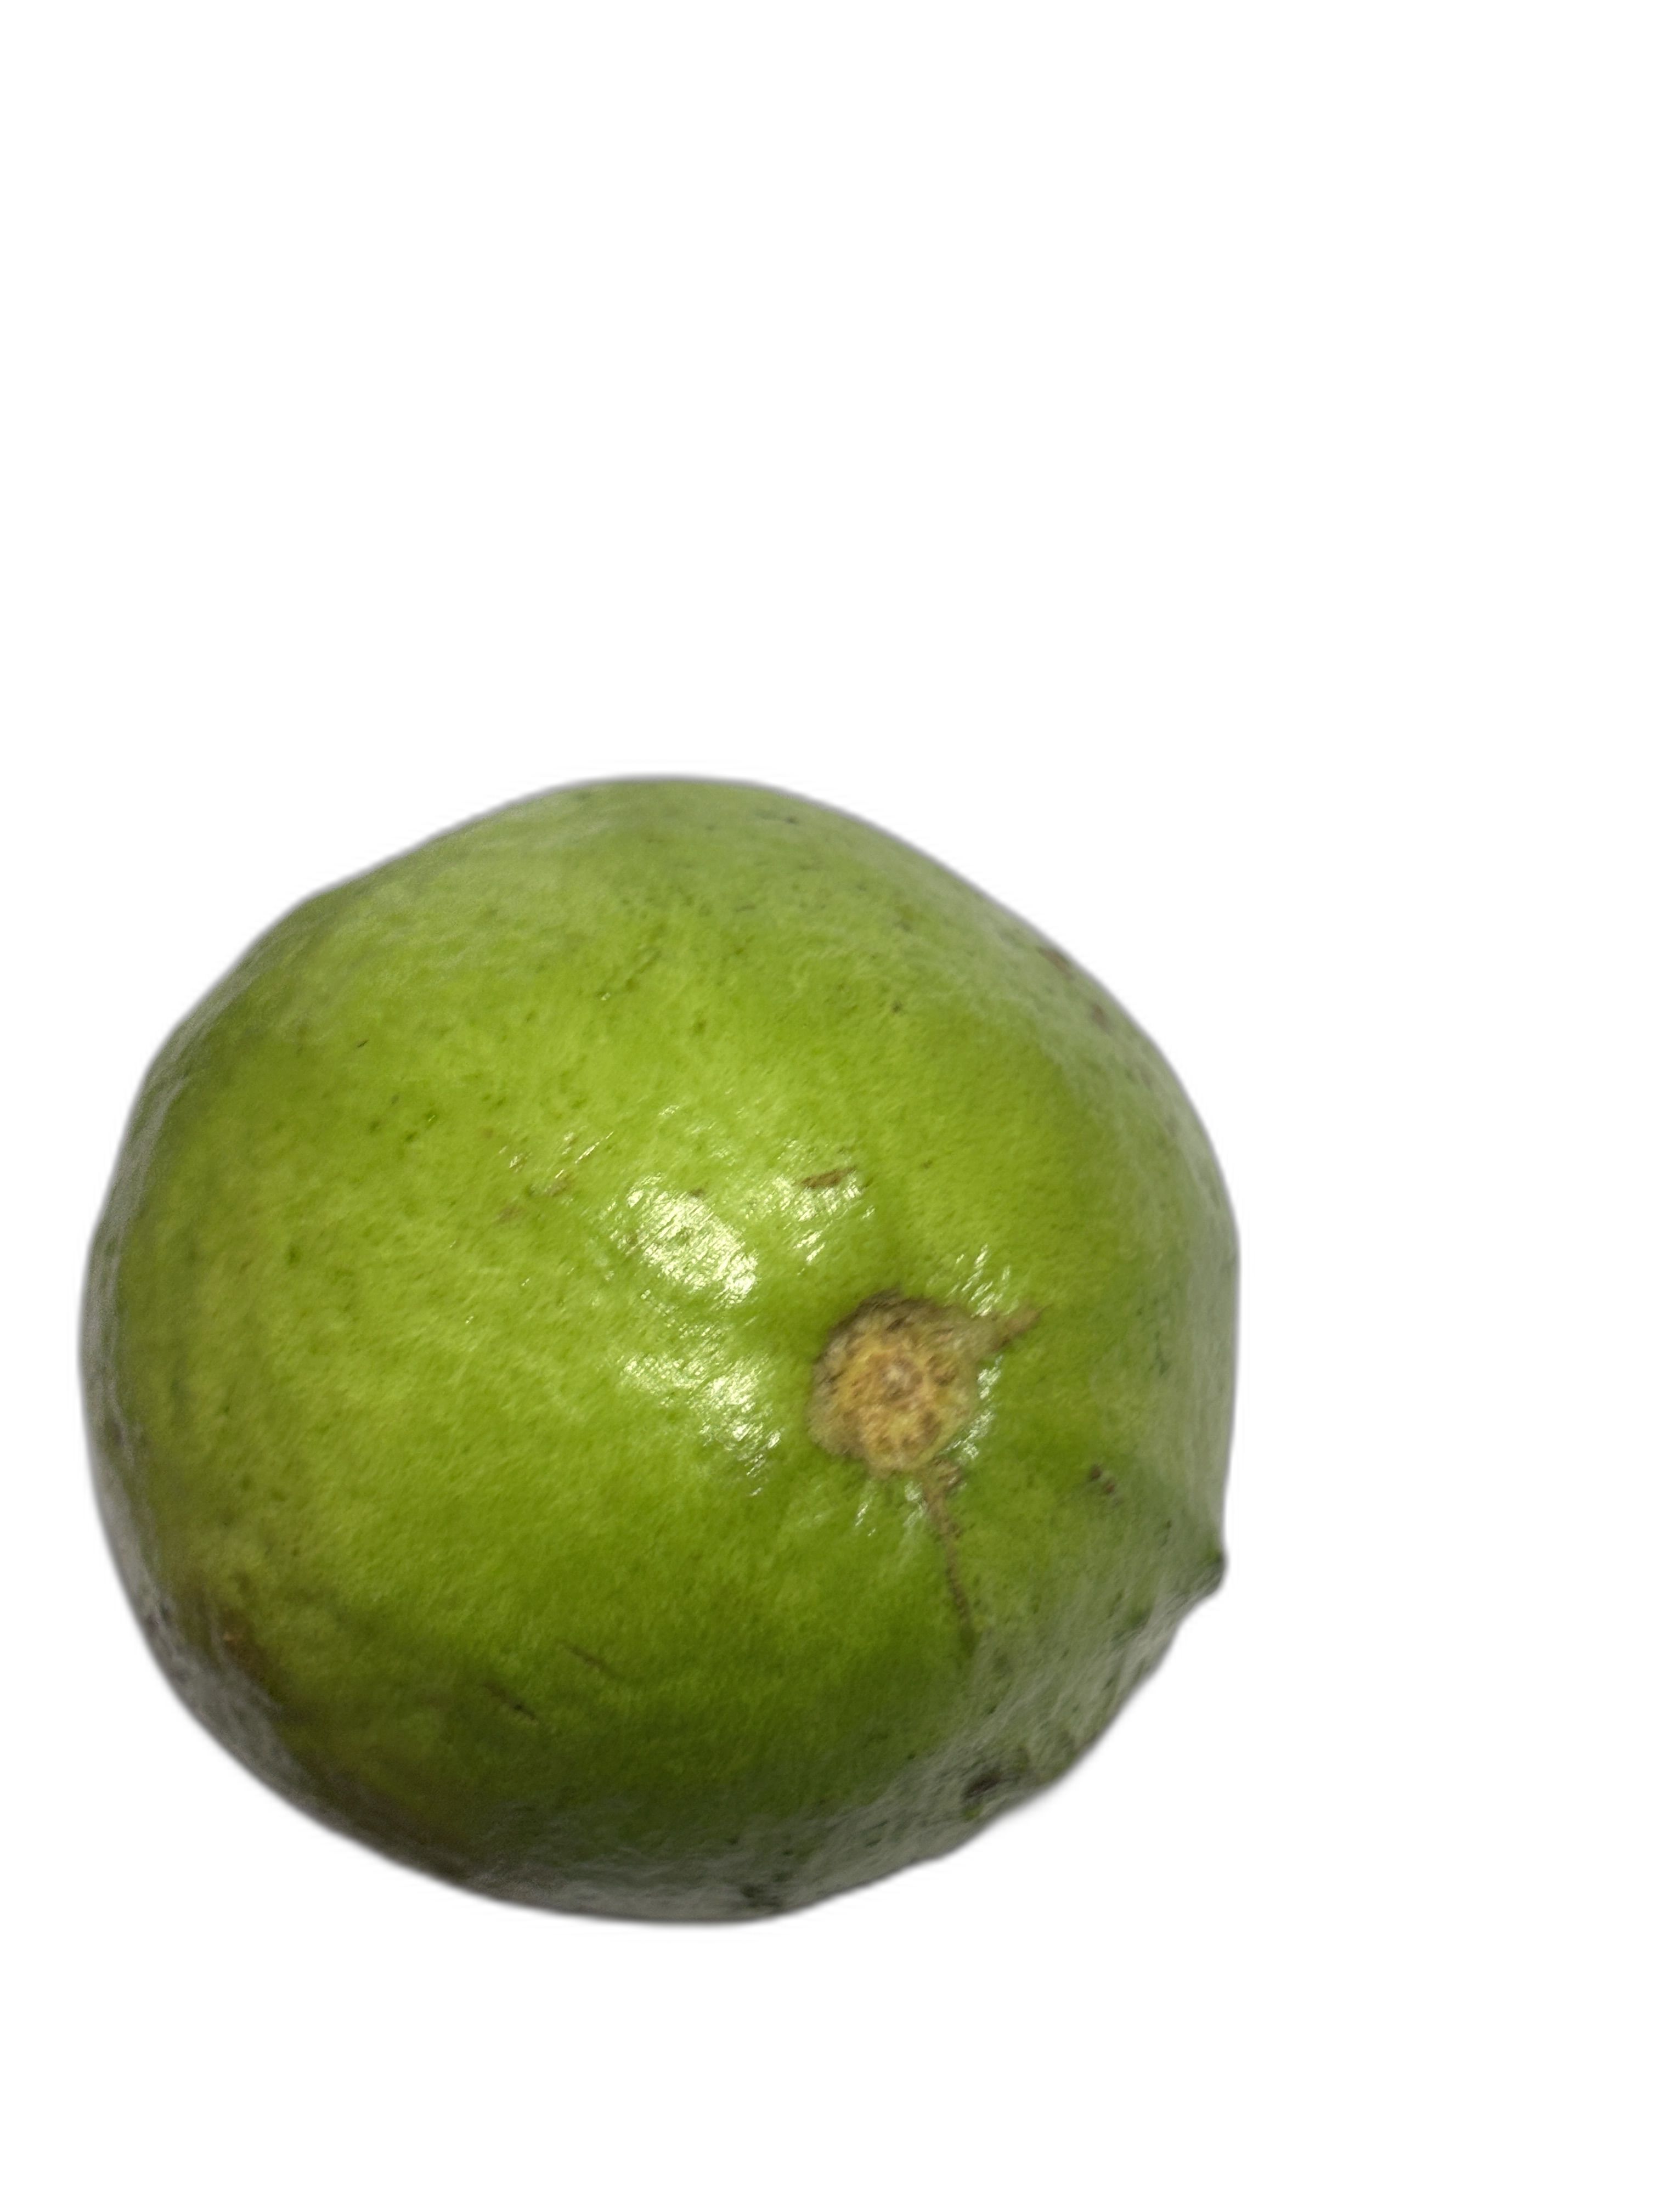
Plant part: fruit
Disease: Healthy